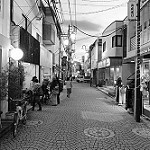
Label: B & W